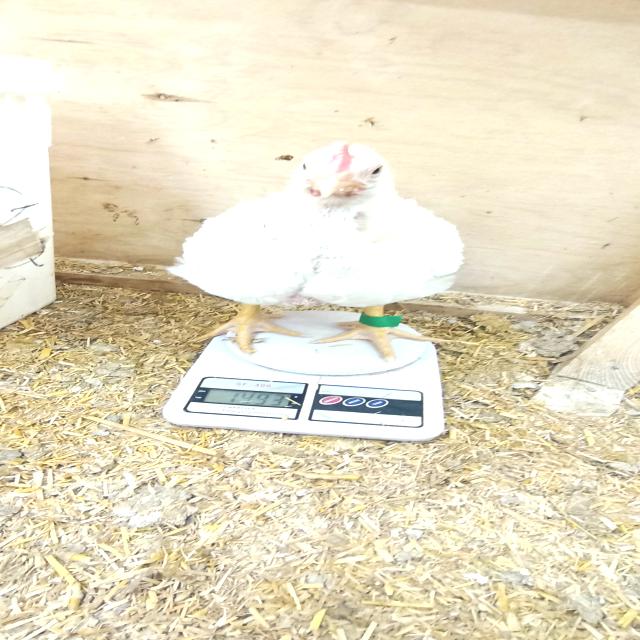
Weight: 1493 g